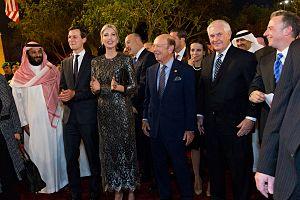
Mohammed ben Salmane ben Abdelaziz Al Saoud, plus souvent appelé Mohammed ben Salmane ou désigné par ses initiales MBS, né le 31 août 1985 à Riyad, est le prince héritier et le vice-Premier ministre d'Arabie saoudite depuis le 21 juin 2017.